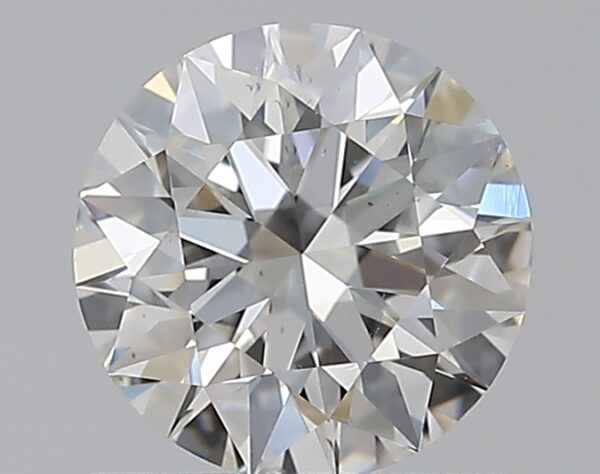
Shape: round
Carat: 0.72
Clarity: VS2
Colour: G
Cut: EX
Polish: EX
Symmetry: EX
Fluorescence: N
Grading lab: GIA
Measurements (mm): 5.78 x 5.81 x 3.59